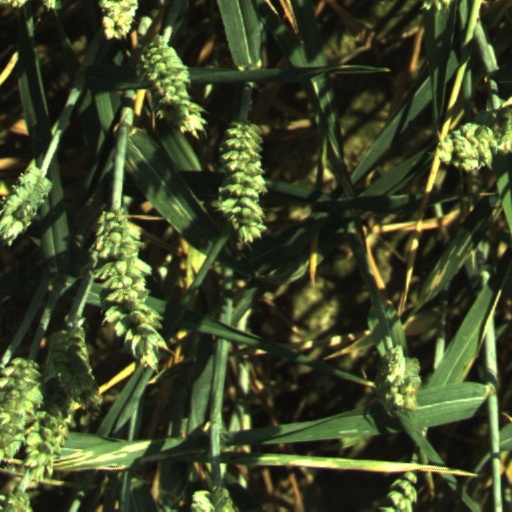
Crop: wheat